Ulrich Reimers

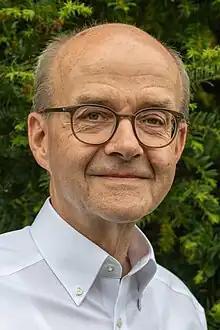
Reimers in 2022

Ulrich Reimers (born 23 March 1952 in Hildesheim) is an electrical engineer and is regarded as a pioneer of digital television. The International Electrotechnical Commission (IEC) elected him for its Hall of Fame of most important personalities.